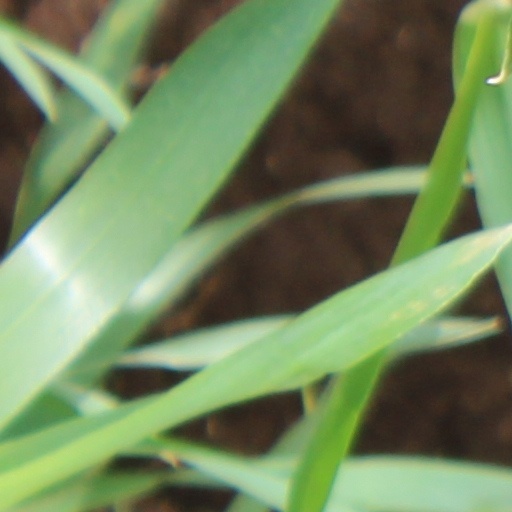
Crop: wheat